Treviscoe

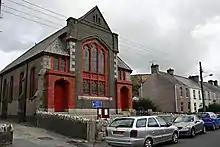
Treviscoe Methodist Church

Treviscoe is a village south of St Dennis in Cornwall, England, United Kingdom. There are large Imerys china clay works nearby.